Audio and video interfaces and connectors

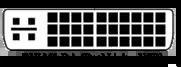
Male M1-DA connector pins (view of plug)

The Digital Visual Interface (DVI) is a video interface standard designed to maximize the visual quality of digital display devices such as flat panel LCD computer displays and digital projectors. It is designed for carrying uncompressed digital video data to a display.